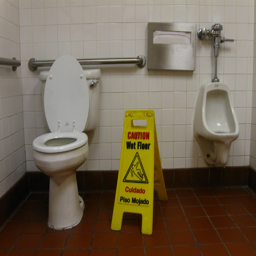
A wet floor sign is between a toilet and a urinal.
A caution sign in between a urinal and a toilet.
A bathroom with a Caution Wet Floor Sign, a toilet and a urinal.
Tiled men's restroom with a wet floor sign.
A caution sign stands on the floor of the bathroom.